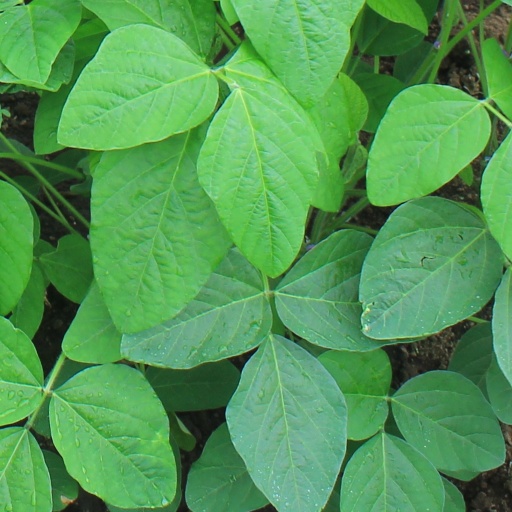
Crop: soybean